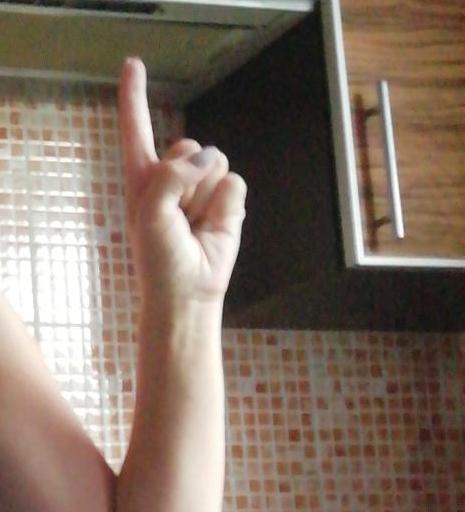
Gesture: one